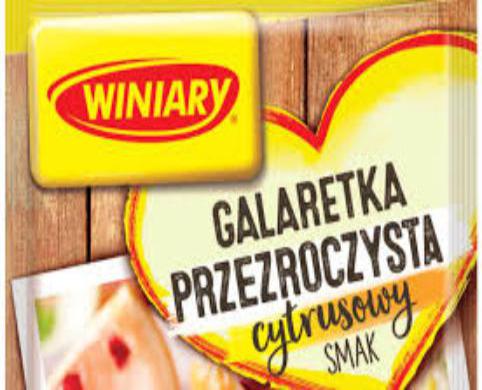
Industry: Food